San Francesco, Orvieto

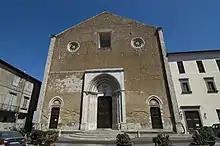
Chiesa di San Francesco

Chiesa di San Francesco is a late-Romanesque- early Gothic architecture, Roman Catholic church located on Via Ippolito Scalza in the southern ridge of the historic center of Orvieto, Umbria, Italy. It was consecrated in 1266. It belongs to the Roman Catholic Diocese of Orvieto-Todi. The adjacent monastery since 2009 is the home to the New Public Library Luigi Fumi (Nuova Biblioteca Pubblica Luigi Fumi), moved here from its previous home in piazza Febei.